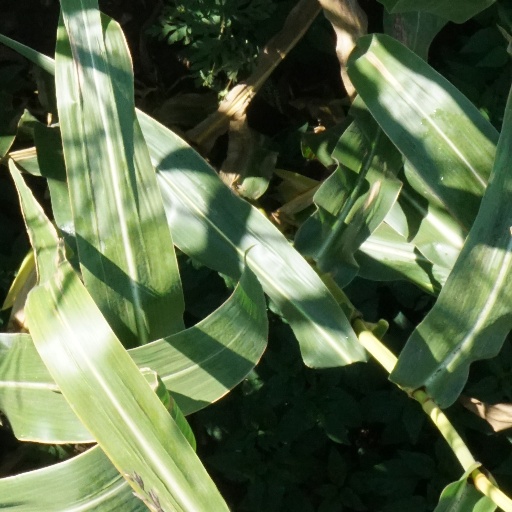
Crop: maize; corn